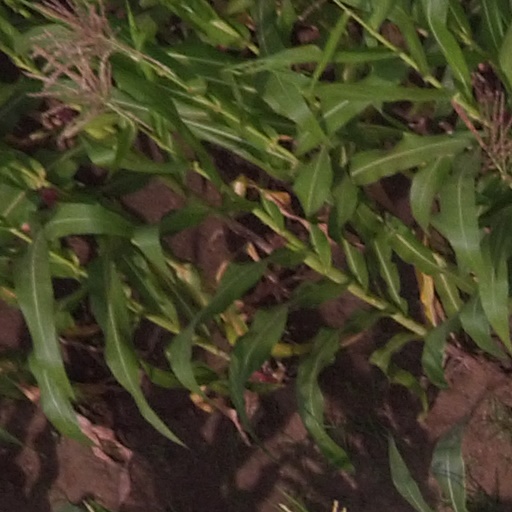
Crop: maize; corn